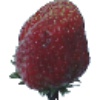
Label: Strawberry Wedge 1